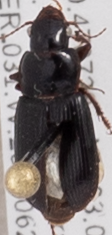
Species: Harpalus desertus
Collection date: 2018-06-28
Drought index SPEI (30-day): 0.04
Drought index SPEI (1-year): -0.36
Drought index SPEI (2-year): -0.39